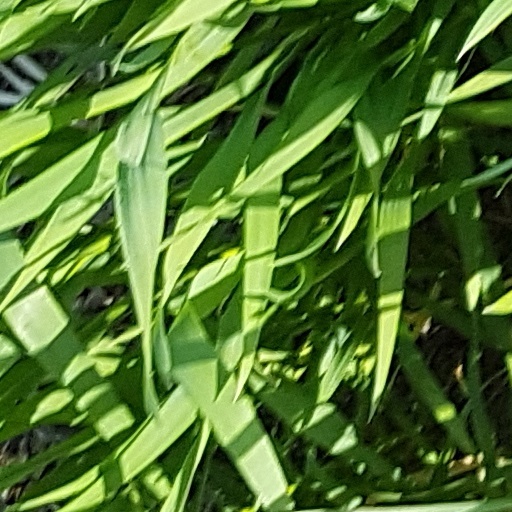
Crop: wheat